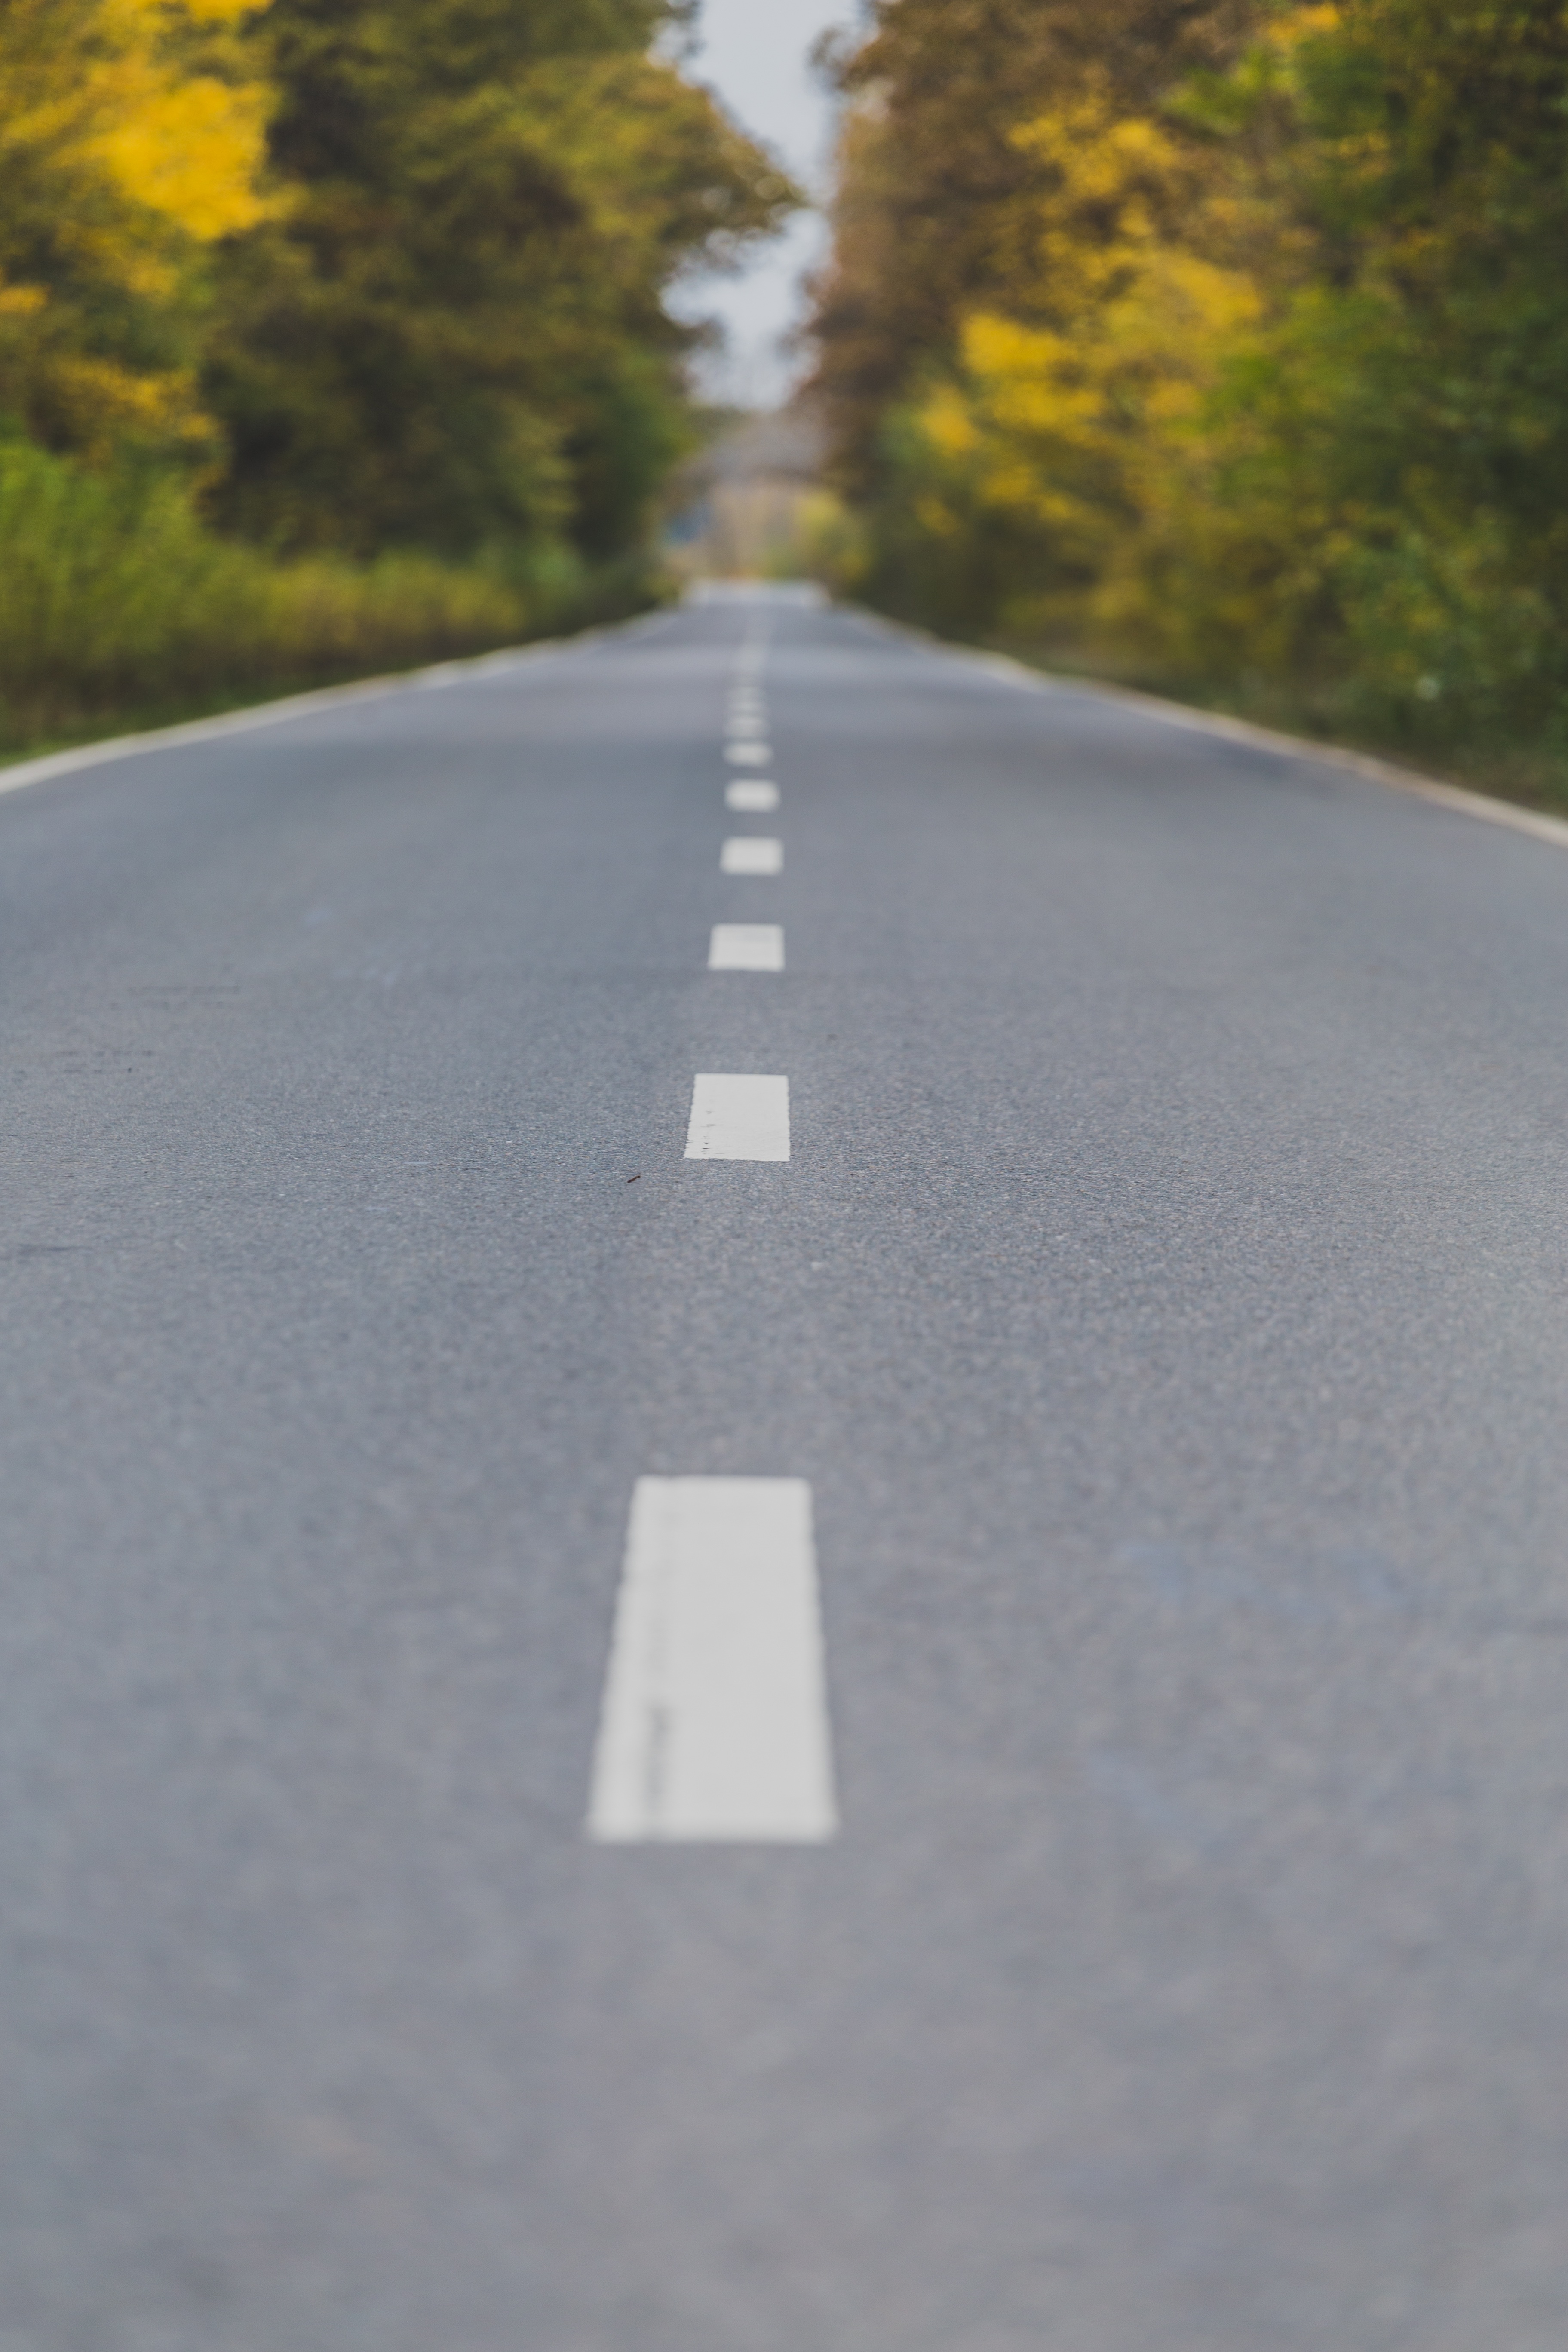
road, sidewalk, asphalt, lane, infrastructure, shape, road surface